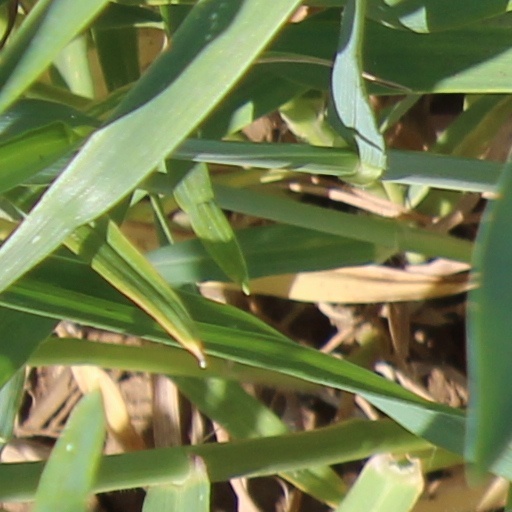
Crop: wheat